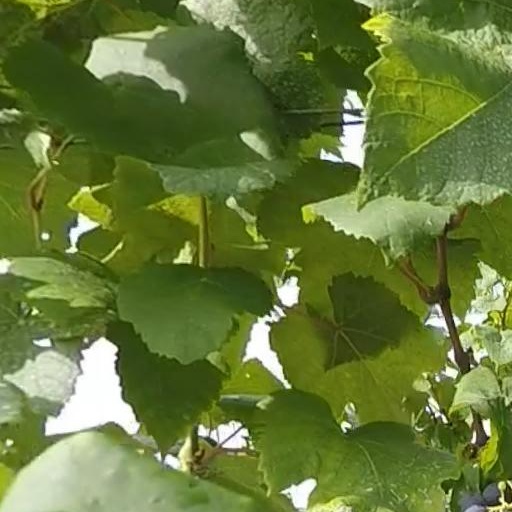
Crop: grape